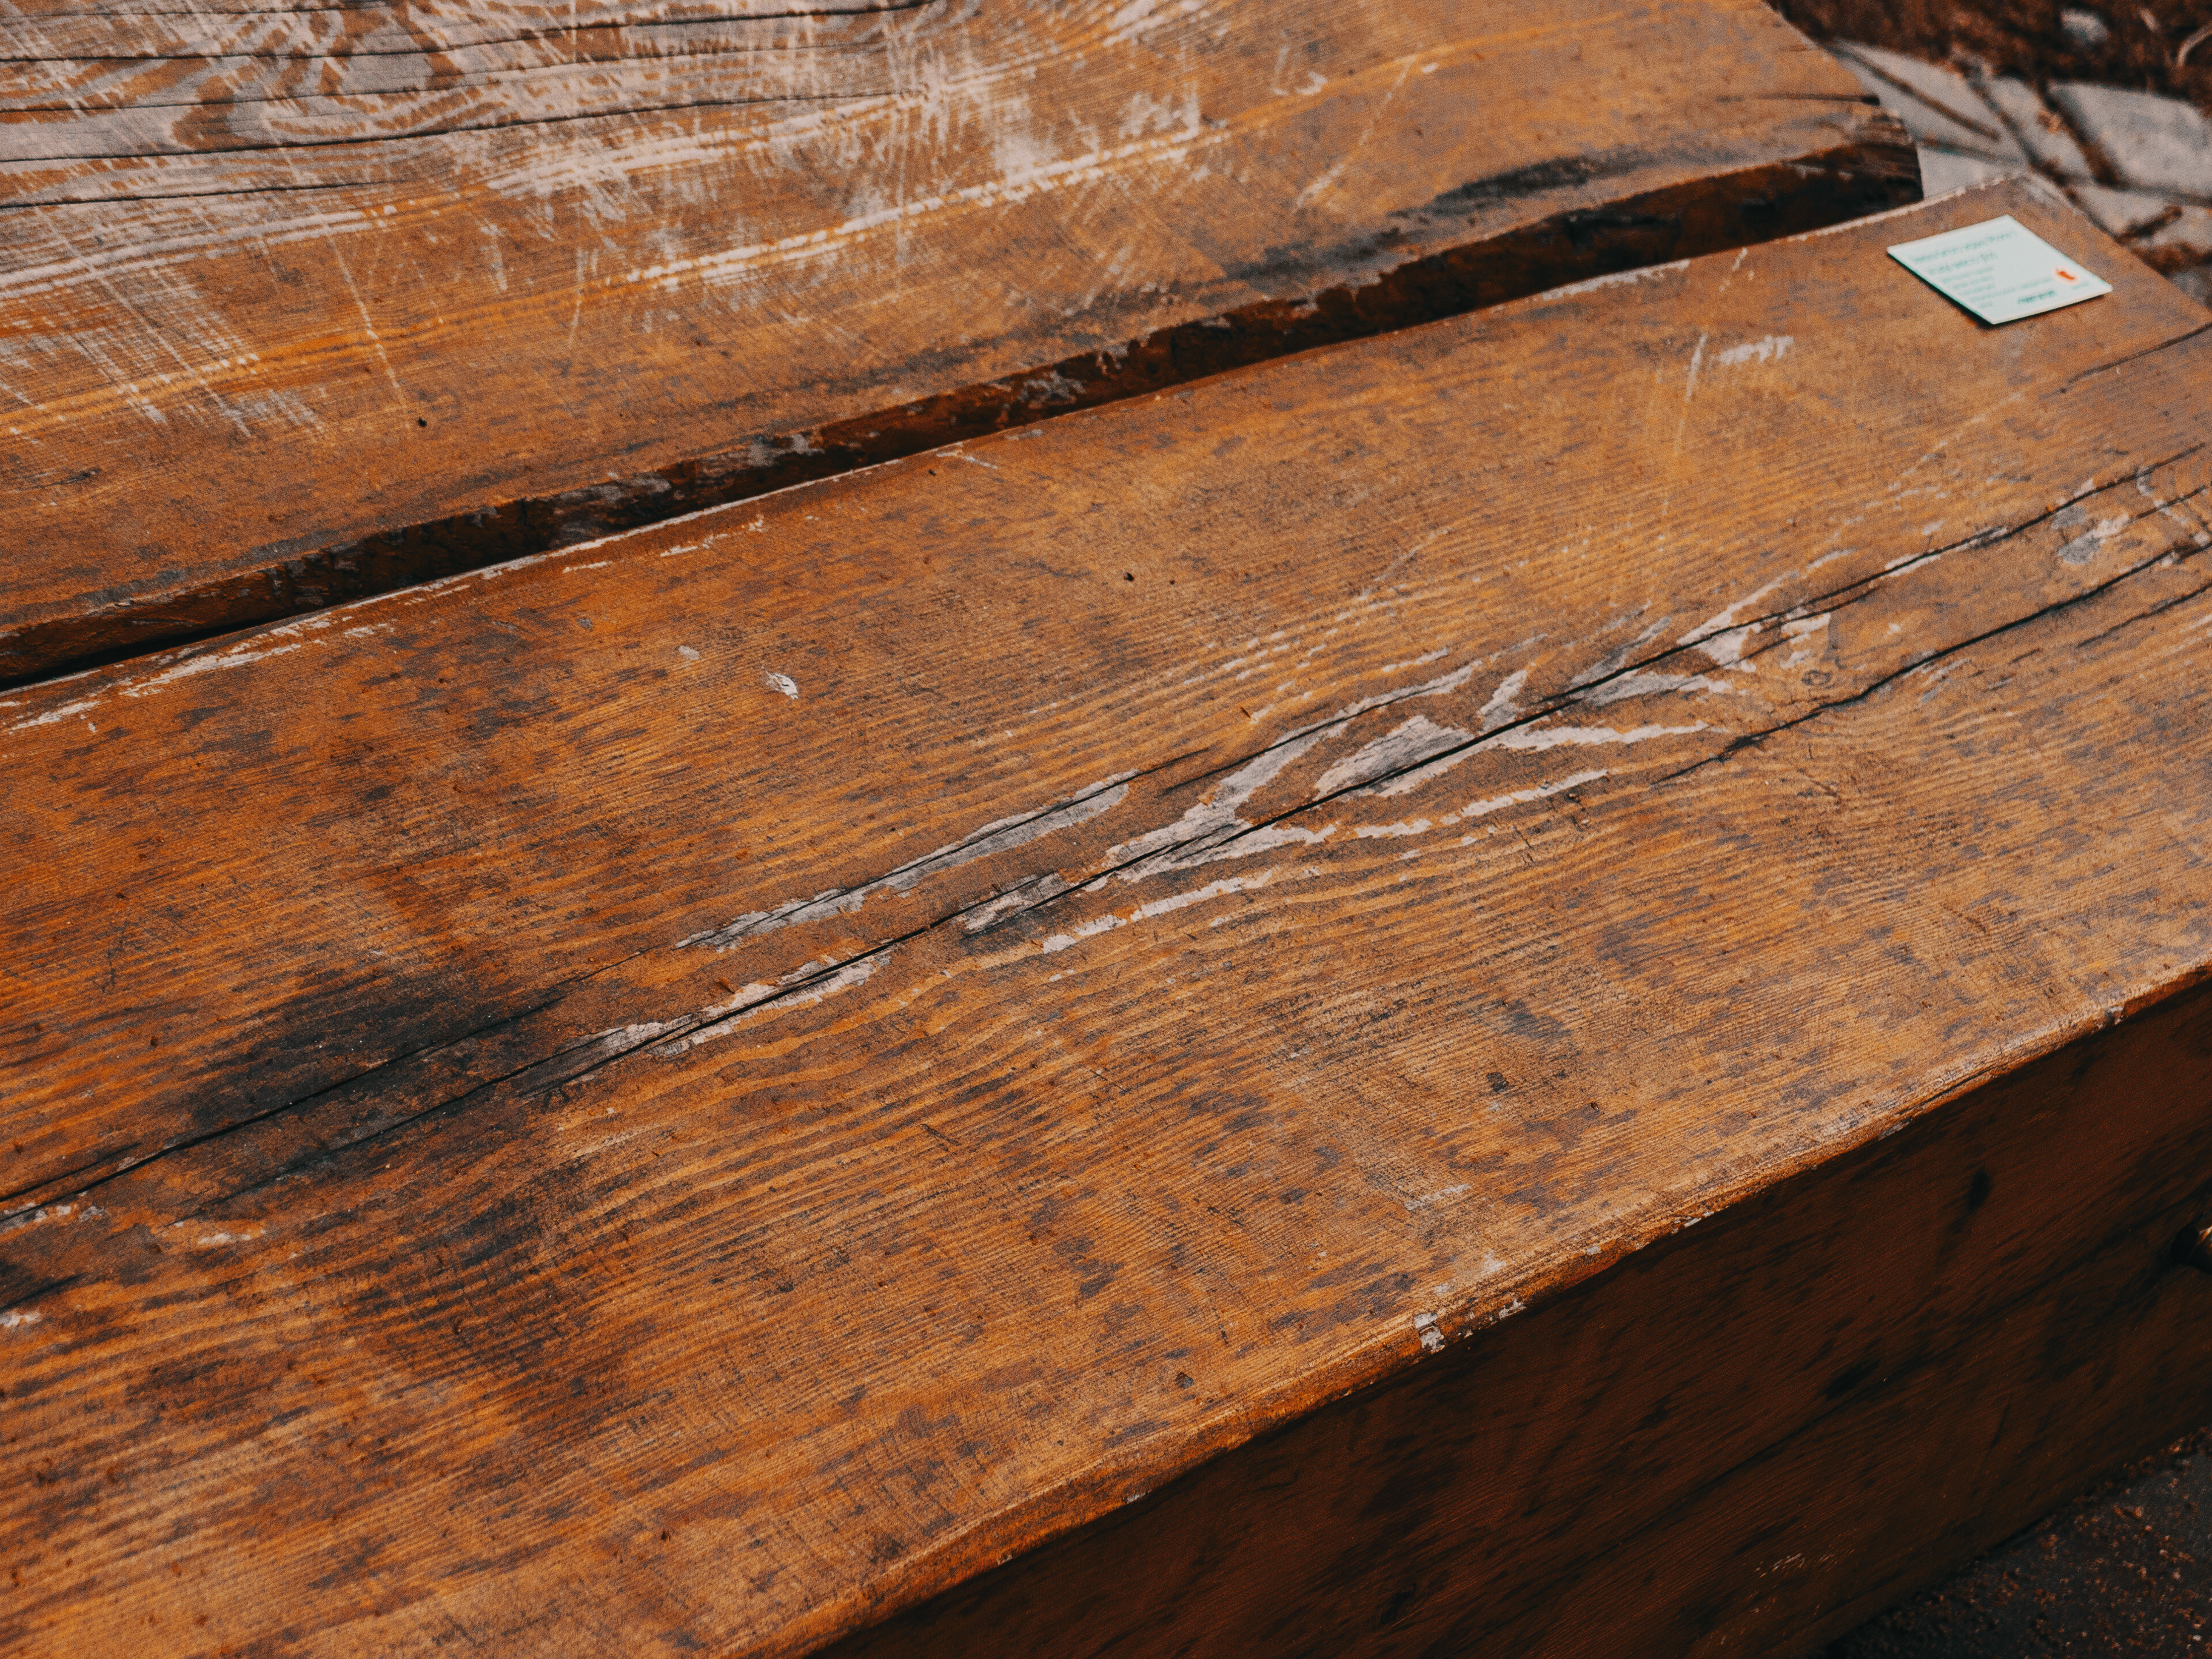
images, brown, table, rectangle, wood, flooring, floor, plank, wood stain, varnish, hardwood, pattern, lumber, plywood, building material, composite material, wood flooring, laminate flooring, metal, soil, desk, natural material